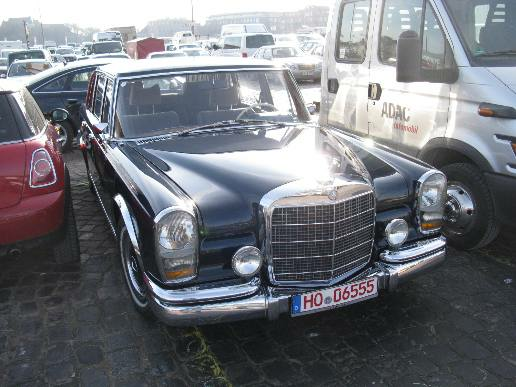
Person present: No